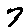
Label: 7